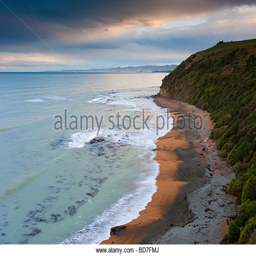
red clouds at sunset hover over the red sand located